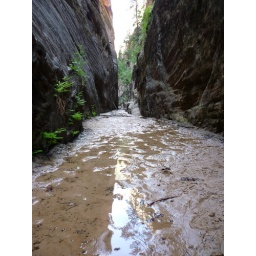
nice cool water in in hidden canyon